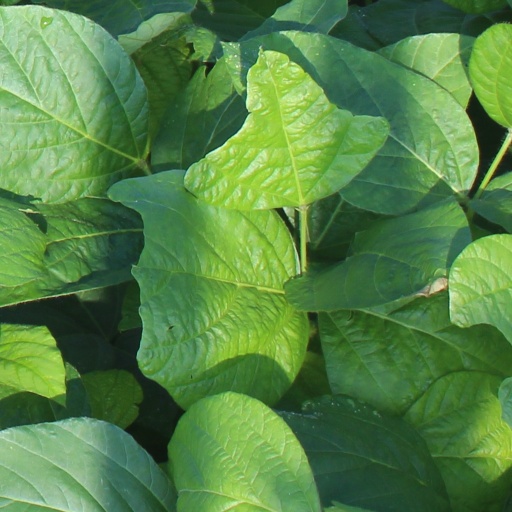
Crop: soybean